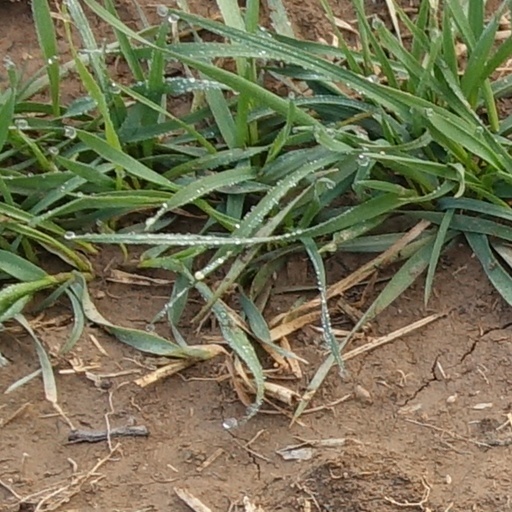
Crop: wheat